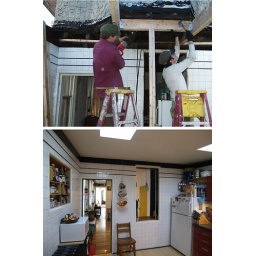
rebuilding the kitchen roof, and supporting the bay window in the meantime.